Ans Westra

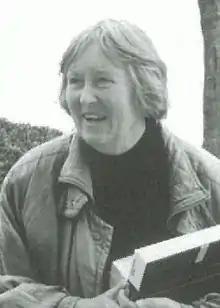
Westra in 2000

Anna Jacoba Westra (28 April 1936 – 26 February 2023), known as Ans Westra, was a Dutch-born New Zealand photographer, well known for her depictions of Māori life in the 20th century. Her prominence as an artist was amplified by her controversial 1964 children's book "Washday at the Pa".